Stephanie Young

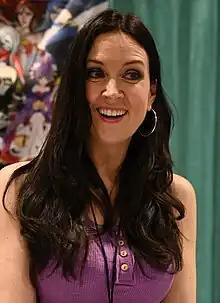
Young at GalaxyCon Richmond in 2023

Stephanie Young-Brehm is an American voice actress primarily known for her voice-over work in English-language dubs for Japanese anime. Her best-known roles include the Dominator in the "Psycho-Pass" universe, Nico Robin in the Funimation dub of "One Piece", Arachne in "Soul Eater", Towa in "Dragon Ball Xenoverse 2", Nana Shimura in "My Hero Academia", Clare in "Claymore" Olivier Armstrong in "", Tamayo Kataoka in "Rideback", and Sylvia Sherwood in Spy × Family. Young graduated from Baylor University with a degree in theatre performance and was nominated twice for the Dallas Theatre League's Leon Rabin Award.